Meet John Doe

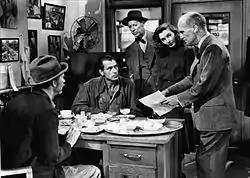
Walter Brennan, Gary Cooper, Irving Bacon, Barbara Stanwyck, and James Gleason in "Meet John Doe"

The film was screenwriter Robert Riskin's last collaboration with Capra. The screenplay was derived from a 1939 film treatment, titled "The Life and Death of John Doe", written by Richard Connell and Robert Presnell who would go on to be the recipients of the film's sole Academy Award nomination for Best Original Story. The treatment was based upon Connell's 1922 "Century Magazine" story titled "A Reputation".